Ruhleben internment camp

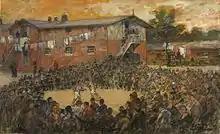
Boxing match: painting by Nico Jungman

The camp detainees included male citizens of the Allied Powers who were living, studying, working or on holiday in Germany at the outbreak of World War I. They also included the crews of several civilian ships stranded in German harbours or captured at sea. There were numerous fishermen captured from trawlers which had been sunk in the North Sea in the first days of the war: they were mainly men from Hull, Yorkshire; and Grimsby and Boston, Lincolnshire. Numbers in the camp varied between 4,000 and 5,500 prisoners, most of them British.